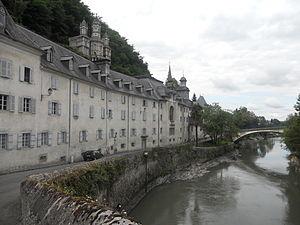
Vue générale des sanctuaires de Bétharram
Le diocèse de Bayonne est un diocèse de l'Église catholique en France. C'est un des diocèses historiques du Pays basque : à la veille de la Révolution français, il couvrait le Labourd et une partie de la Basse-Navarre. Depuis 1822, il couvre le département des Basses-Pyrénées devenu, en 1969, celui des Pyrénées-Atlantiques. Depuis 1909, l'évêque diocésain de Bayonne joint, à son titre, ceux d'évêque de Lescar et d'Oloron. Depuis 2002, le diocèse est suffragant de l'archidiocèse de Bordeaux. Depuis 2008, Mᵍʳ Marc Aillet en est l'évêque.
Lestelle-Bétharram est une commune française située dans le département des Pyrénées-Atlantiques, en région Nouvelle-Aquitaine.
Le Béarn comporte de nombreux monuments remarquables par leur architecture et leur histoire. Qu'ils soient civils ou religieux, ces monuments ont su résister au temps pour faire partie du patrimoine béarnais actuel. Cette liste de monuments béarnais a été réalisé par types, une liste de musées a également été réalisée.